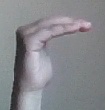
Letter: haa